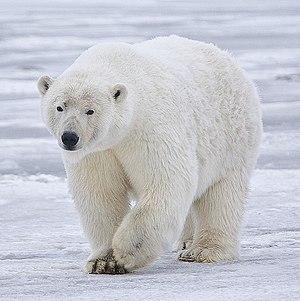
Cette liste commentée recense la mammalofaune en Islande. Elle répertorie les espèces de mammifères islandais actuels et celles qui ont été récemment classifiées comme éteintes. Cette liste comporte 41 espèces réparties en sept ordres et 18 familles, dont quatre sont « en danger », trois sont « vulnérables », trois autres sont « quasi menacées » et quatre ont des « données insuffisantes » pour être classées.
Cette liste commentée recense la mammalofaune au Svalbard. Elle répertorie les espèces de mammifères svalbardais actuels et celles qui ont été récemment classifiées comme éteintes. Cette liste comporte 32 espèces réparties en cinq ordres et quinze familles, dont quatre sont « en danger », trois sont « vulnérables », deux sont « quasi menacées » et trois ont des « données insuffisantes » pour être classées.
Cette liste commentée recense la mammalofaune au Groenland. Elle répertorie les espèces de mammifères groenlandais actuels et celles qui ont été récemment classifiées comme éteintes. Cette liste comporte 34 espèces réparties en six ordres et dix-sept familles, dont une est « en danger critique d'extinction », deux autres sont « en danger », six sont « vulnérables » et deux ont des « données insuffisantes » pour être classées.